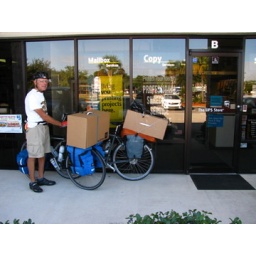
buying boxes for trip home in St. Augustine